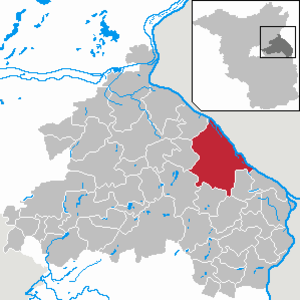
La ville de Letschin est située dans l'arrondissement de Märkisch-Oderland dans la région de Brandebourg.